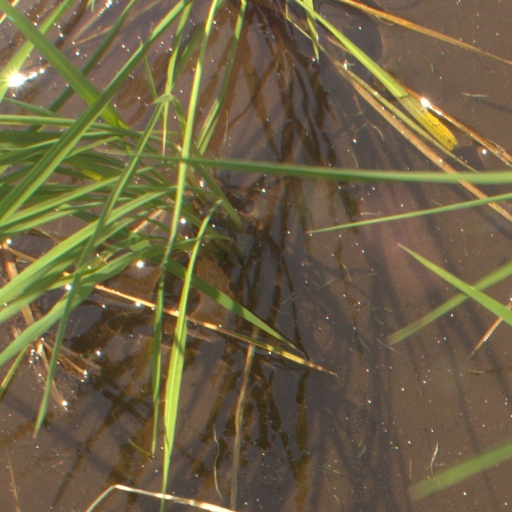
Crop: rice